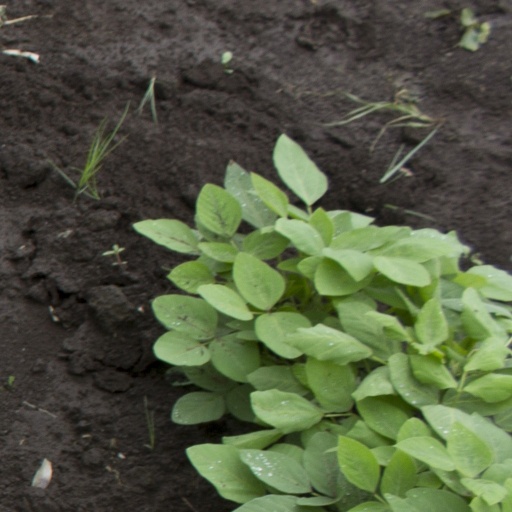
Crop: soybean